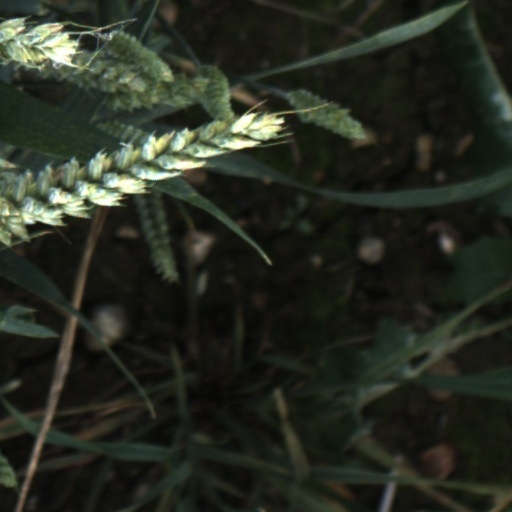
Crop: wheat